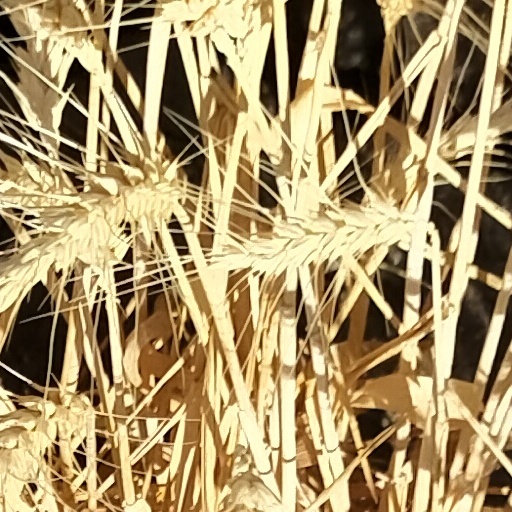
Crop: wheat